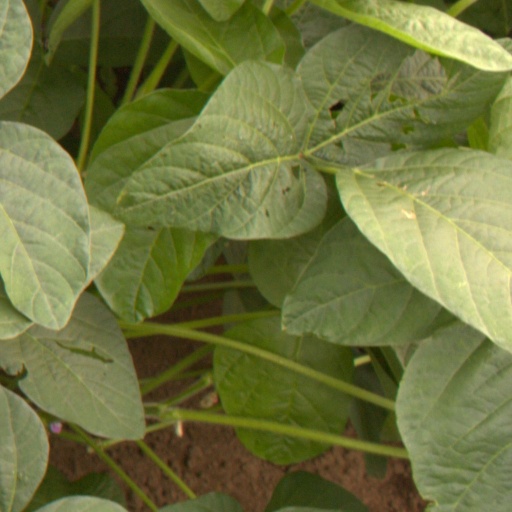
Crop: soybean